Demographics of Manhattan

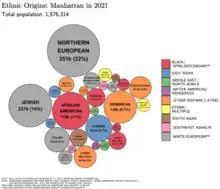
Ethnic origins in Manhattan

According to the 2009 American Community Survey, White Americans made up 58.9% of Manhattan's population; non-Hispanic whites made up 50.7% of the population. Black Americans made up 15.5% of Manhattan's population; non-Hispanic blacks made up 13.0% of the population; Native Americans made up 0.3% of the population; Asian Americans made up 10.3% of the population; Multiracial Americans made up 3.4% of the population; Hispanics and Latinos made up 23.8% of Manhattan's population.